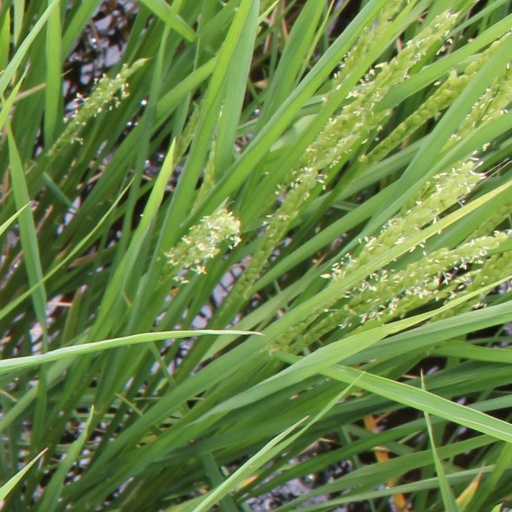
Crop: rice